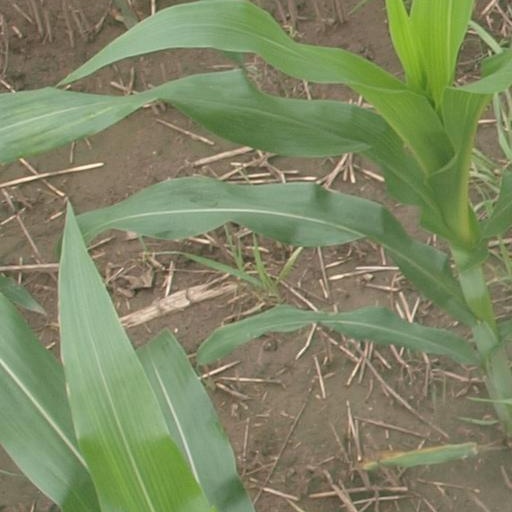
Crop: maize; corn